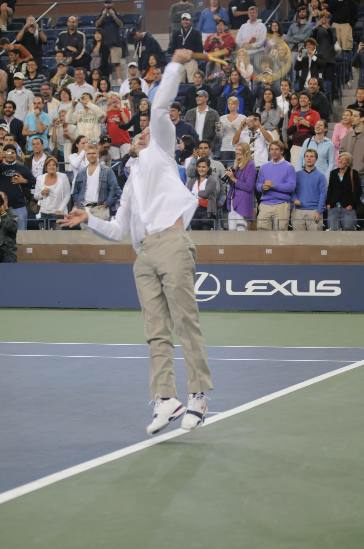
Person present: Yes